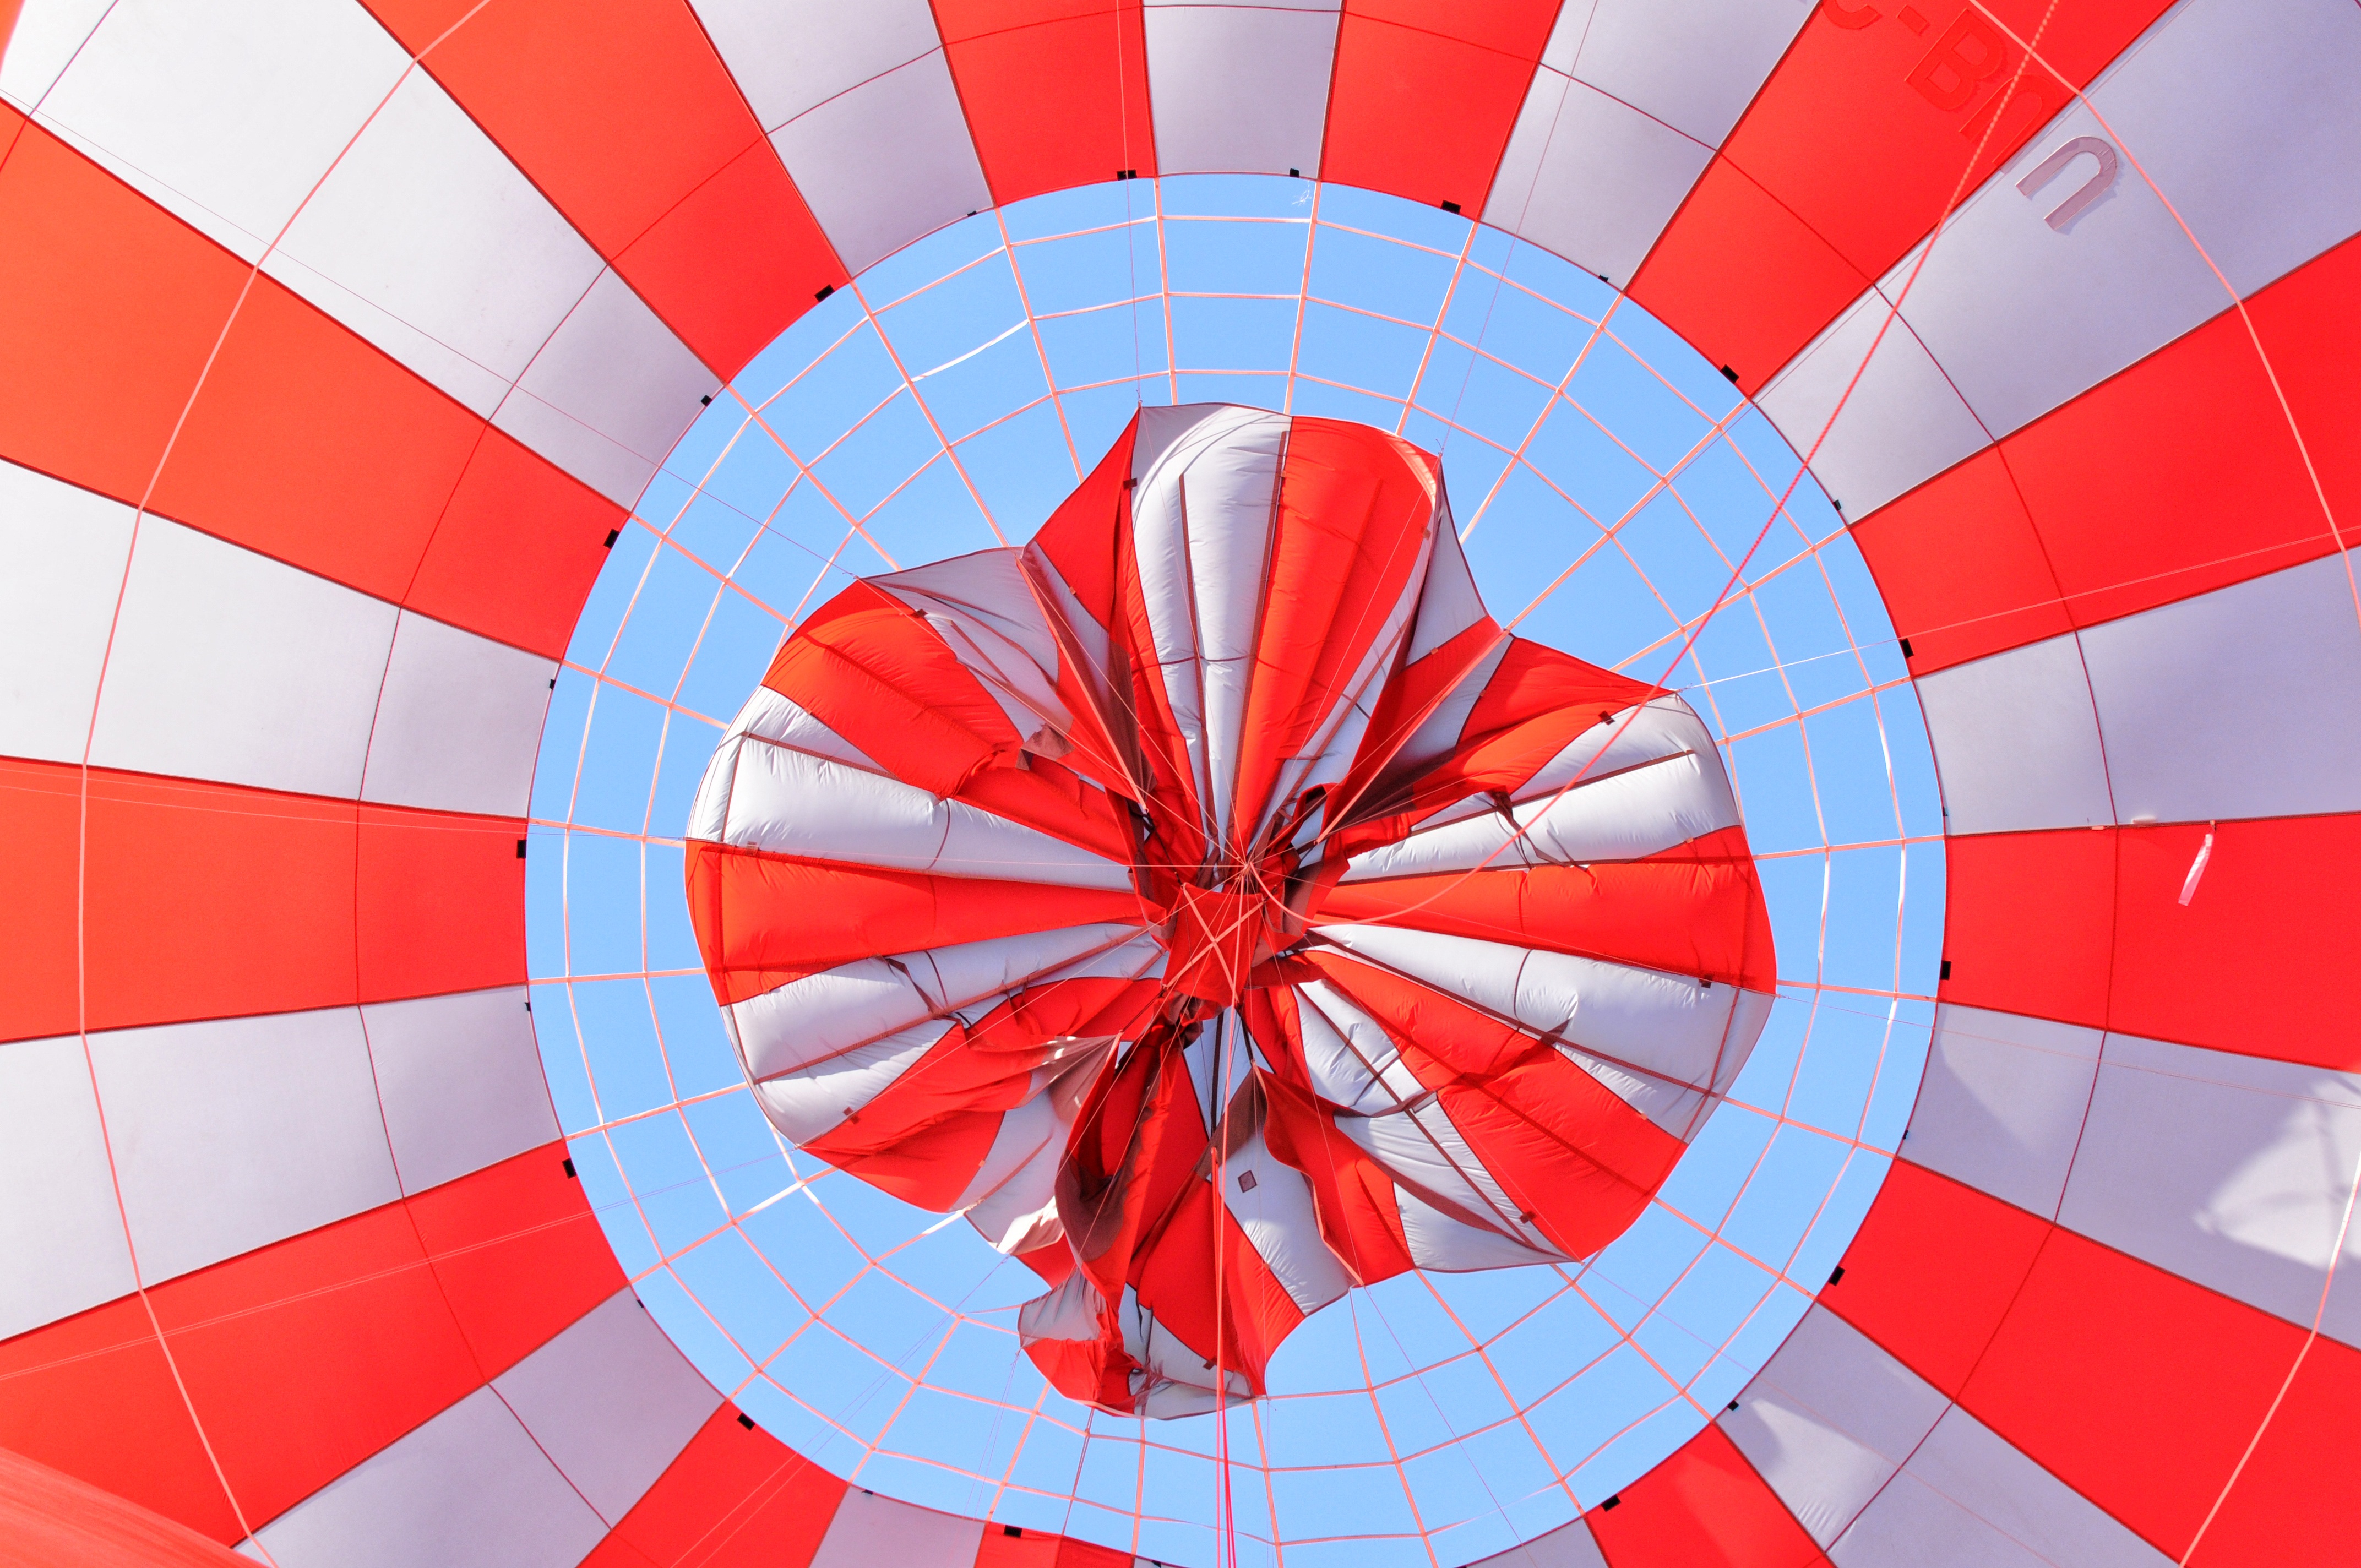
wing, wheel, balloon, hot air balloon, aircraft, red, vehicle, color, toy, circle, envelope, design, symmetry, ball, aerostat, canvas, hot air ballooning, atmosphere of earth